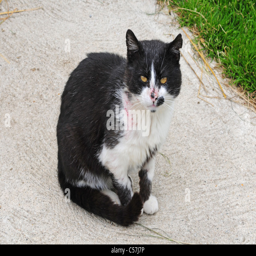
elderly black and white cat after being in a fight